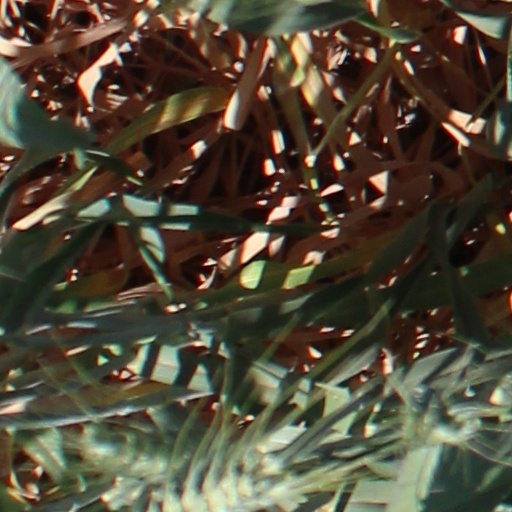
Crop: wheat